Aet Maatee

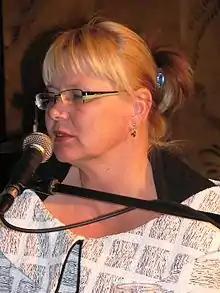
Aet Maatee

Aet Maatee (born 10 November 1961) is an Estonian cultural organizer, long-term director of the Estonian Song and Dance Festival Foundation, director of the Pärnu Museum, and politician. She was a member of XIII Riigikogu.